Cuisine of New Mexico

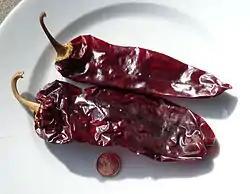
Dried red New Mexico chile peppers

New Mexican cuisine is the cuisine of the Southwestern US state of New Mexico. It is known for its fusion of Pueblo Native American cuisine with Hispano Spanish and Mexican culinary traditions, rooted in the historical region of . This Southwestern culinary style extends it influence beyond the current boundaries of New Mexico, and is found throughout the old territories of "Nuevo México" and the New Mexico Territory, today the state of Arizona, parts of Texas (particularly El Paso County and the Panhandle), and the southern portions of Colorado, Utah, and Nevada.